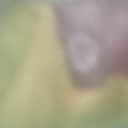
Label: Leaf_rust